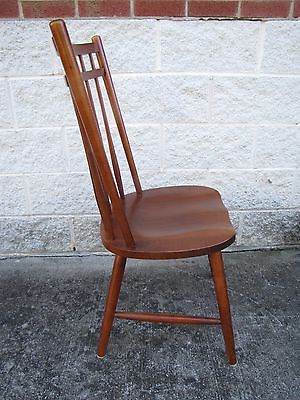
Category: chair